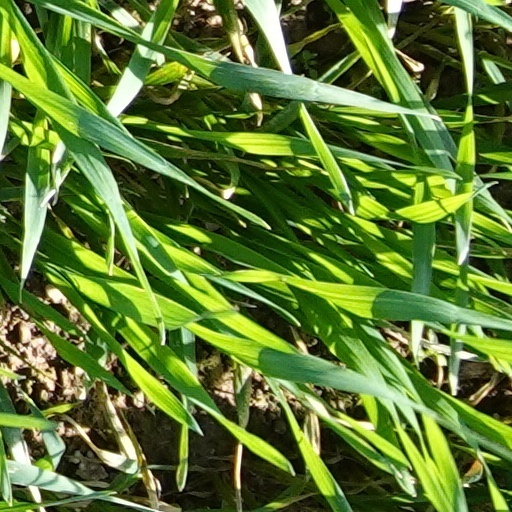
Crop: wheat